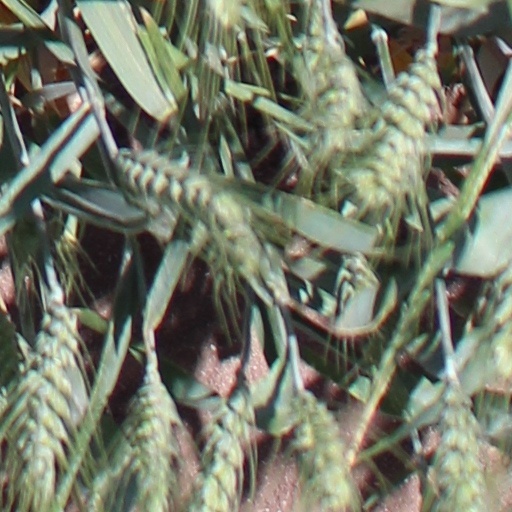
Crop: wheat